Family Resemblances

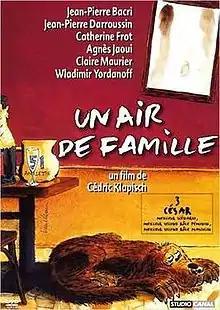
Film poster

Family Resemblances is a 1996 French comedy film. It was directed by Cédric Klapisch, and written by Klapisch, Agnès Jaoui and Jean-Pierre Bacri. The film stars Bacri, Jaoui, Jean-Pierre Darroussin, Catherine Frot, Wladimir Yordanoff, Claire Maurier and Zinedine Soualem.